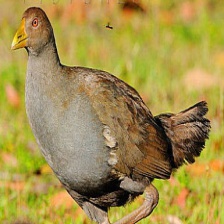
Species: TASMANIAN HEN
Scientific name: TRIBONYX MORTIERII
ImageNet parent category: european_gallinule